Margarethe Jodl

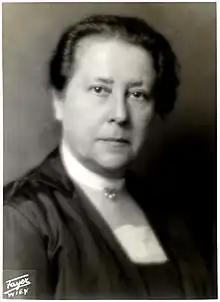
Margarethe Jodl

Margarethe Jodl, also Margarete, née Förster (1859–1937) was a German translator and writer who is remembered for supporting the women's movement in Austria. In November 1900, together with Yella Hertzka and three others, she founded and chaired the Viennese Women's Club (Erster Wiener Frauenklub). The organization was however not very successful and in 1903 gave way to the Neue Frauenklub (New Women's Club). Married to the German philosopher Friedrich Jodl, she supported his educational ambitions until his death in 1914. Thereafter she was active in the Viennese adult education initiative Wiener Volksbildungsverein.